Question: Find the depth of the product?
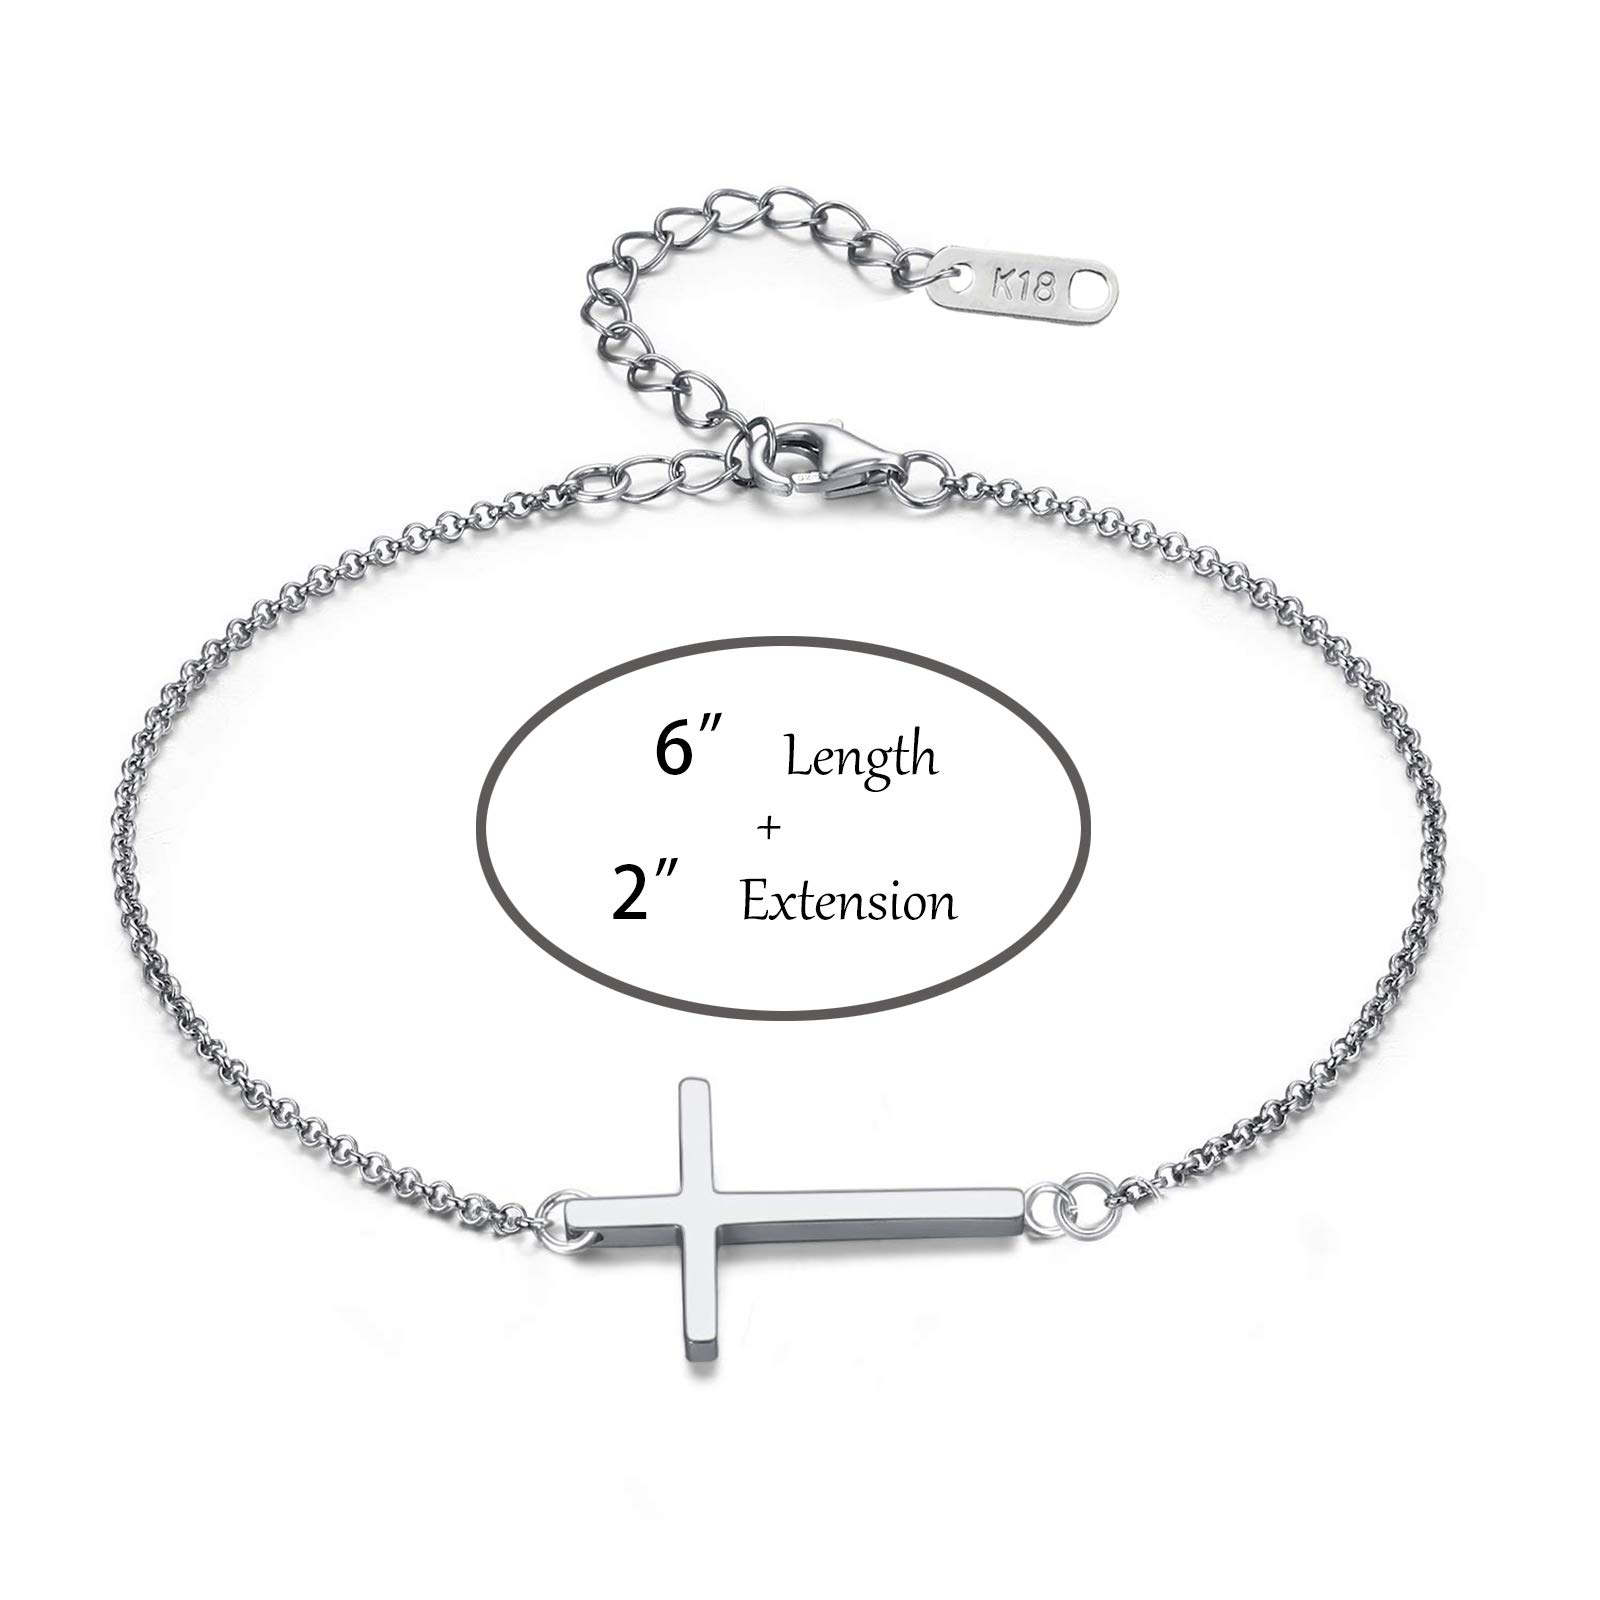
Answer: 6.0 inch